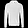
Label: Pullover